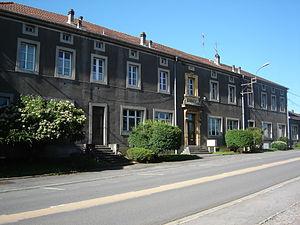
L'ancienne école de Gorcy, construite en 1911.
Gorcy est une commune française située dans le département de Meurthe-et-Moselle, en région Grand Est.